No Way Jose

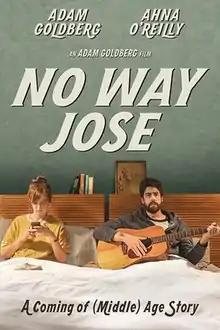

No Way Jose is a 2015 American comedy-drama film. Adam Goldberg directed the film from a screenplay that he co-wrote with Sarah Kate Levy. It stars Adam Goldberg, Ahna O'Reilly, Pat Healy, Emily Osment and Gillian Jacobs. The premiere of the movie in the United States was on July 7, 2015.